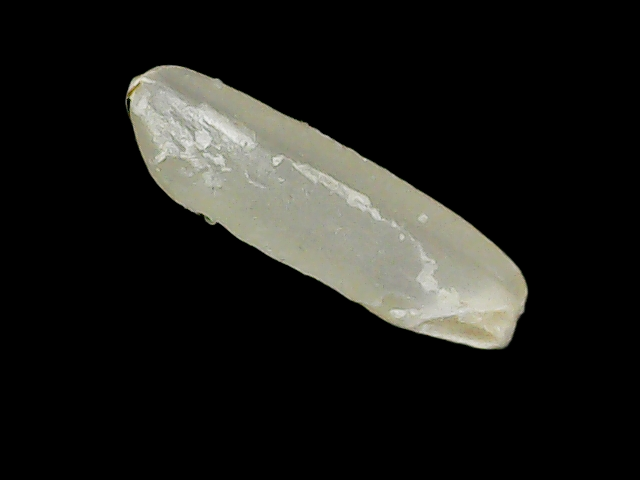
Rice variety: Binadhan7